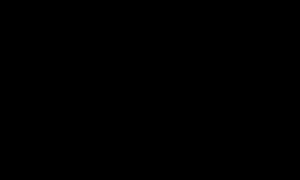
La complexité de la communication ou complexité de communication est une notion étudiée en informatique théorique. Le dispositif abstrait classique est le suivant : Alice et Bob ont chacun un message, et ils veulent calculer un nouveau message à partir de leurs messages, en se transmettant un minimum d'information. Par exemple, Alice et Bob reçoivent un mot chacun, et ils doivent décider s'ils ont reçu le même mot ; ils peuvent bien sûr s'envoyer leur mot l'un à l'autre et comparer, mais la question est de minimiser le nombre de messages.